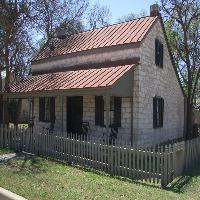
Weather: sun or clear